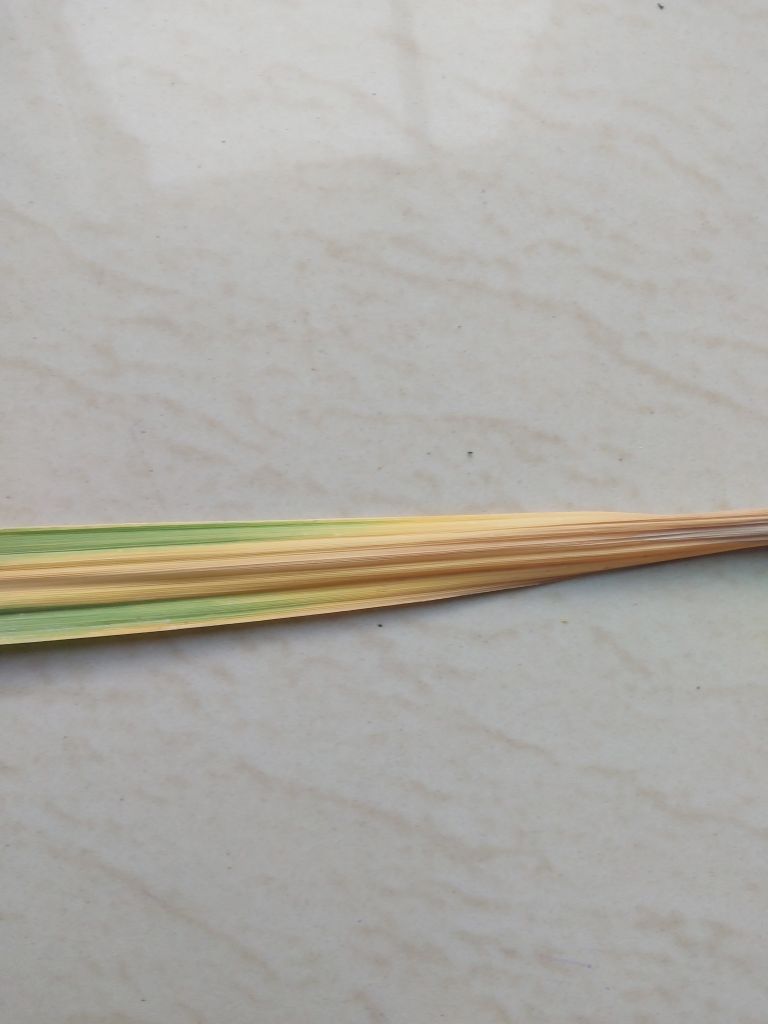
Label: Yellow Leaf